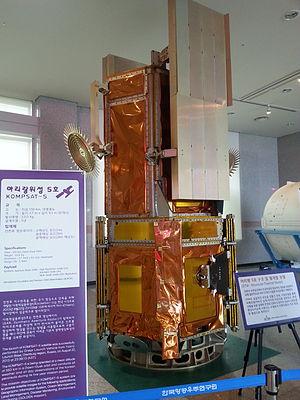
KOMPSAT-5, appelé aussi Arirang-5, est le quatrième satellite d'observation de la Terre sud-coréen. Sa charge utile est constituée par un radar à synthèse d'ouverture fournissant des images avec un pouvoir de résolution compris entre 1 et 20 mètres selon les modes d'observation. Il est placé en orbite en 2013.